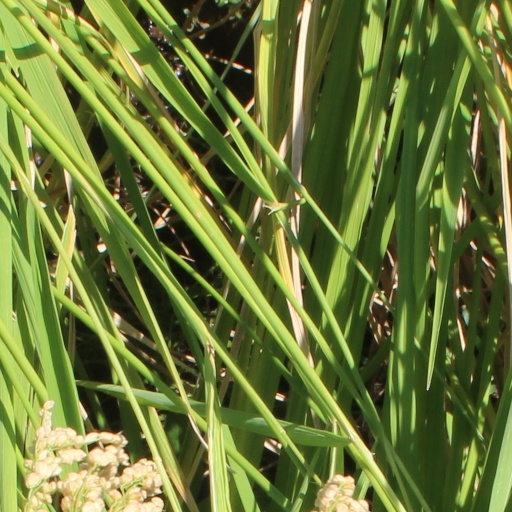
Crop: rice